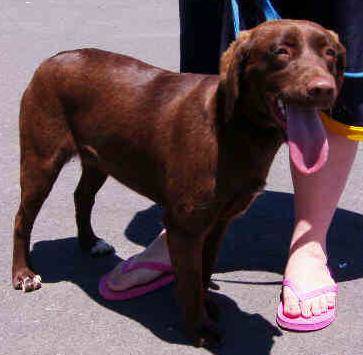
Label: dog